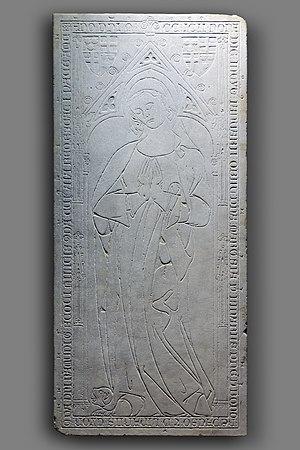
L'abbaye de la Bénisson-Dieu de Boulogne-sur-Gesse est une abbaye de la Haute-Garonne dans l'archidiocèse de Toulouse.